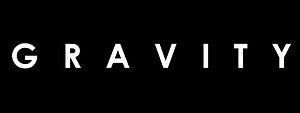
Gravity, ou Gravité en français est un film d'aventure spatiale américano-britannique écrit, produit, réalisé et monté par Alfonso Cuarón, sorti en 2013.